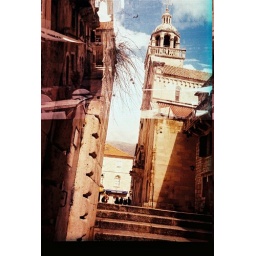
korkyra street within a house